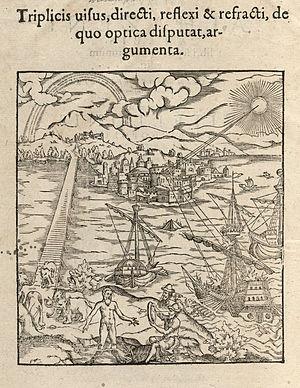
Le Traité d'optique est un ouvrage en sept volumes, traitant de domaines scientifiques variés, l’optique, la physique, les mathématiques, la médecine, l’anatomie et la psychologie, écrit par le scientifique arabe Alhazen, entre 1015 et 1021, alors qu'il était en résidence surveillée au Caire, en Égypte. Le livre a eu une influence importante sur le développement de l'optique et de la science en général car il a transformé radicalement la connaissance de la lumière et de la vision, et a introduit la méthode scientifique expérimentale. En conséquence, Alhazen est considéré comme le père de l'optique moderne, le pionnier de la méthode scientifique moderne et le fondateur de la physique expérimentale et certains, pour ces raisons, l’ont décrit comme le premier scientifique. Le Traité d'optique a été classé aux côtés du Philosophiae Naturalis Principia Mathematica d’Isaac Newton comme l'un des livres les plus importants de l’histoire de la physique, à l’origine d'une véritable révolution scientifique dans le domaine de l’optique et de la perception visuelle.